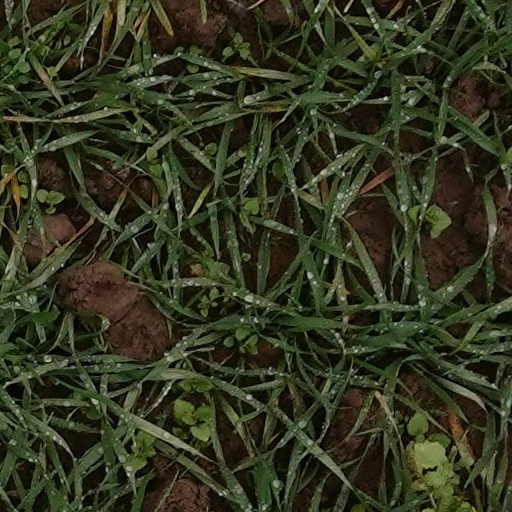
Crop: wheat